Achene

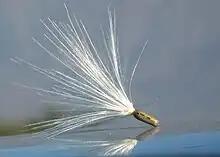
Cypsela of "Cynara"

The fruit of the family Asteraceae is also so similar to an achene that it is often considered to be one, although it derives from a compound inferior ovary (with one locule). A special term for the Asteraceae fruit is cypsela (plural cypselae or cypselas). For example, the white-gray husks of a sunflower "seed" are the walls of the cypsela fruit. Many cypselas (e.g. dandelion) have modified calyx tissue called pappi attached that functions in biological dispersal of the seed.